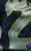
Number: 2